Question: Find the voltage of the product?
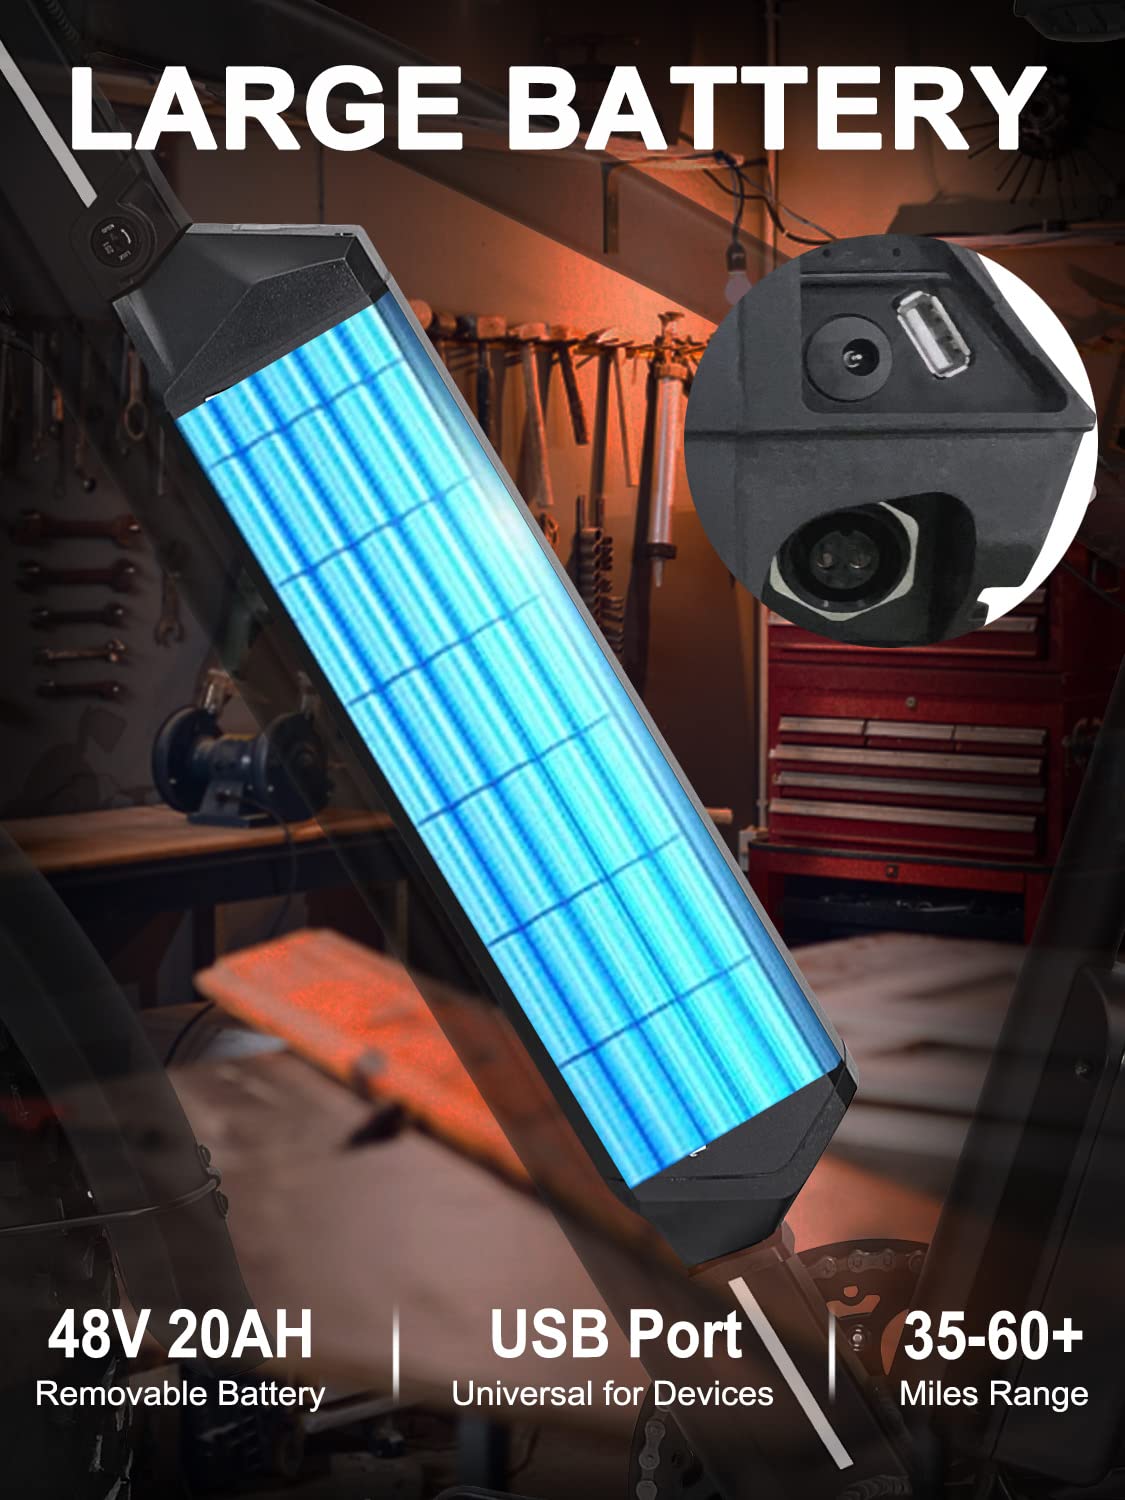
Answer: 48.0 volt